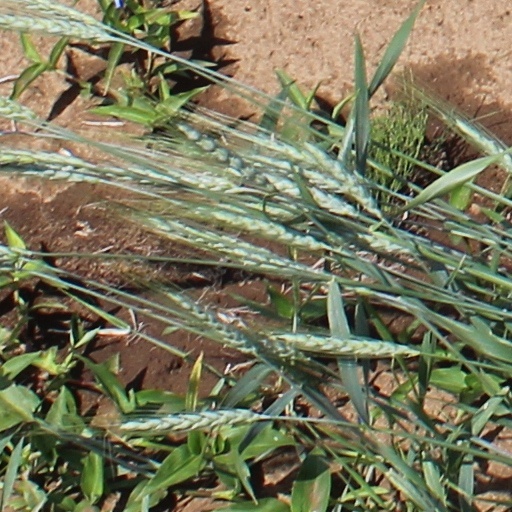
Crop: wheat